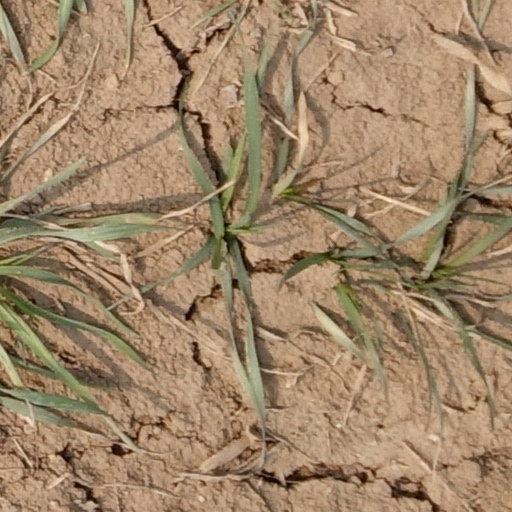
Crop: wheat